Victoria Clark

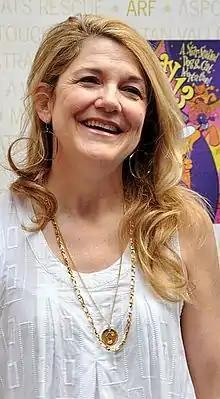
Victoria Clark attends 13th Annual Broadway Barks Benedict at Shubert Alley, New York City in July 2011

Clark has also appeared in movies, sung in several animated feature films, and appeared in roles in television episodes. She can be heard on a number of Broadway cast albums and other recordings. In 2008 she released her first solo album, "Fifteen Seconds of Grace", produced by PS Classics. Clark teaches voice and studies acting at the Michael Howard Studios and voice with Edward Sayegh. Clark received the 2006 Distinguished Artist Award from the New York Singing Teachers' Association.